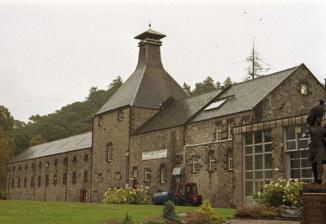
Building: Aberfeldy distillery
Country: United Kingdom
Year built: 1896
Aberfeldy Distillery Region: Highland Owner John Dewar & Sons ( Bacardi ) Founded 1896 Status Operational Water source Pitilie Burn No. of stills 2 wash stills 2 spirit stills Capacity 3,500,000 litres Aberfeldy Type Single malt Age(s) 12 Years Cask type(s) American White Oak, Ex-Bourbon Casks (Main) ABV 40% - 43% Age(s) 18 Years Cask type(s) American White Oak, Ex-Bourbon Casks (Main) ABV 43% Location Aberfeldy casks Aberfeldy distillery is a single malt Scotch whisky distillery in Scotland . History Aberfeldy Distillery was founded by the John Dewar & Sons, Ltd. in 1896, and opened in 1898. The distillery is located on the eastern outskirts of Aberfeldy , on the southern bank of the upper Tay. The demand for barley as a basic foodstuff during World War I led to the distillery being closed from 1917 to 1919. The Second World War also caused barley supplies to be cut,  and the distillery was again forced to shut down for some of this period. Supply to final markets was kept up by reducing the period whisky was laid up from 7 years to 3. In 1925, the distillery passed to The Distillers Company when Dewars amalgamated with it. In 1972 the distillery was enlarged, and the old stills were replaced by four new steam heated stills. Ownership later passed to Grand Metropolitan , which became Diageo in 1997. In 1999, an Aberfeldy 12 Year Old Single Malt brand was introduced. In 2000, a new distillery visitor center named "Dewar's World of Whisky" was opened at a cost of £3 million. The Earl of Elgin opened the facility, it being designed for marketing Aberfeldy products and educating the public about the process of distillation and history of the Dewar's brand. Aberfeldy is the largest malt whisky component of Dewar's Blended Whisky. The distillery Aberfeldy is situated in the centre of Scotland, some five miles east of Loch Tay and the town of Kenmore and about eight miles south of Loch Tummel . Aberfeldy relies on the fresh water stream Pitilie Burn, which runs alongside the distillery. Aberfeldy is the only distillery in Scotland to use these waters. The area contains historical landmarks, such as Kenmore Bridge . This was built by the 3rd Earl in 1774 and the view from it was the inspiration for Robert Burns's poem on the chimney piece of the Kenmore Inn. The distillery has two wash stills with a capacity of about 16,500 liter and two spirit stills with 15,000 liters. With these capacities the Aberfeldy distillery lies in the middle of the range of pot still sizes. Products Aberfeldy 12 years old Aberfeldy 12 years old Aberfeldy 18 years old Aberfeldy 21 years old Whisky from the distillery is also independently bottled by bottlers including That Boutique-y Whisky Company , Gordon & MacPhail and WM Cadenhead. Reviews and accolades International Spirit ratings organizations and liquor review bodies generally have had divergent reactions to Aberfeldy whiskies.  The San Francisco World Spirits Competition has awarded the Aberfeldy 12- and 21-year whiskies a series of impressive medals, with the 12-year winning three golds and three silvers between 2007 and 2012 and the 21-year winning three golds, a double gold, and two bronze medals over the same time frame. By contrast, Wine Enthusiast Magazine rated both offerings in its 85-89 range, a relatively modest score, in 2008. References